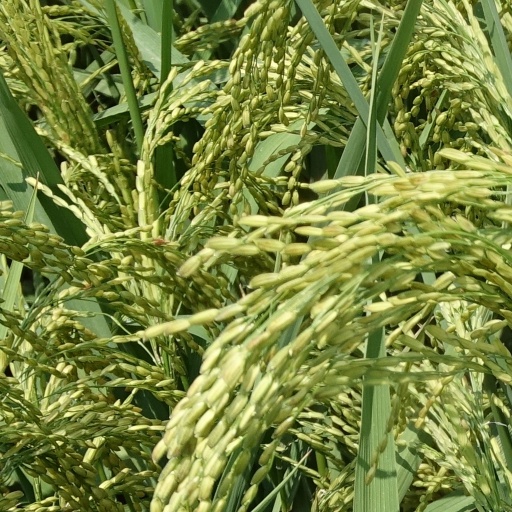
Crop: rice